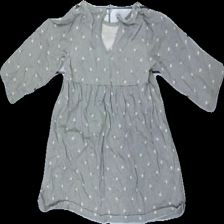
View: back
Type: Dress
Category: Children
Brand: H&M
Colors: Green, Pink
Material: 100% cotton
Pattern: Floral print
Cut: Regular
Season: All
Damage location: middle center
Price range: <50
Recommended usage: Reuse
Description: blommig klänning, knapp bak trasig